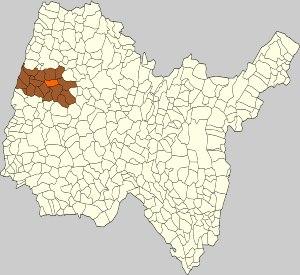
Perrex [peʁɛks] est une commune française située dans le canton de Vonnas, le département de l'Ain en région Auvergne-Rhône-Alpes.